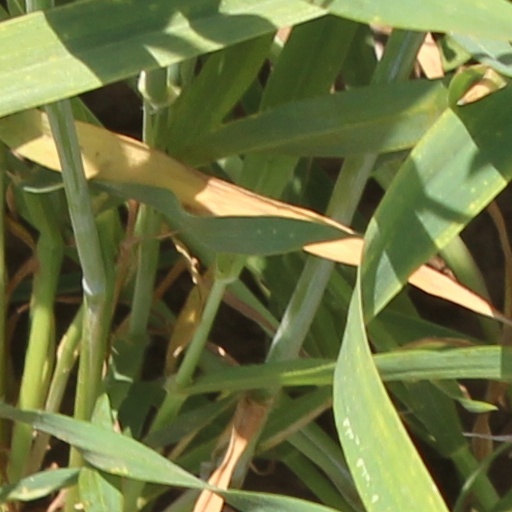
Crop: wheat